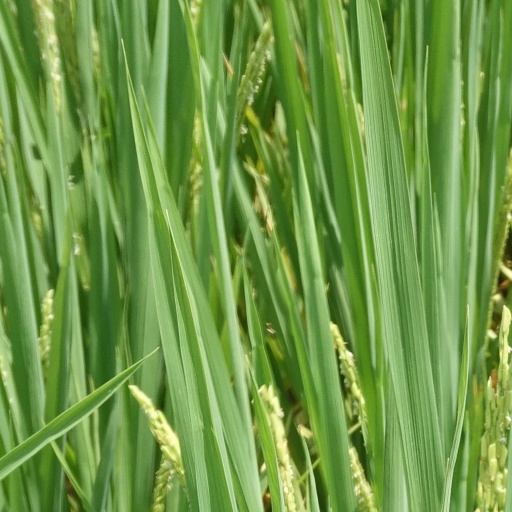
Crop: rice